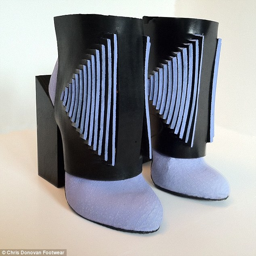
beauty : some of his shoes look like pure pieces of art that are meant to be looked at but not necessarily worn